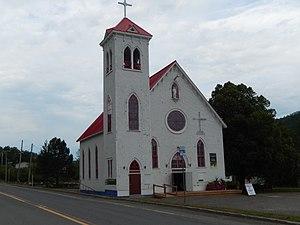
Église Saint-Laurent de Matapédia
Matapédia est une municipalité canadienne d'environ 660 habitants faisant partie de la municipalité régionale de comté d'Avignon en Gaspésie dans l'Est du Québec. La paroisse catholique de Matapédia se nomme Saint-Laurent-de-Matapédia et, parfois, ce nom est aussi utilisé pour la municipalité.